Javi García

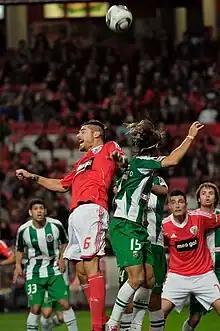
García (left) challenging Rio Ave's Tiago Pinto in 2011

Deemed surplus to requirements at Real Madrid, García signed for Benfica in Portugal on 21 July 2009 on a five-year contract for a €7 million transfer fee. An undisputed starter throughout his first season he also scored three goals, most notably through a header in the last minute for the game's only goal against Associação Naval 1º de Maio at home, as the club clung onto the top position on 9 November and eventually won the Primeira Liga.